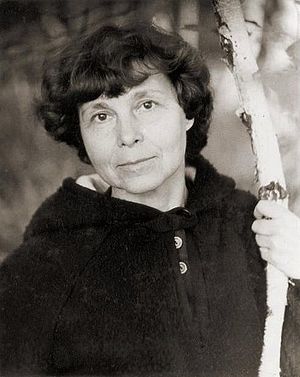
Sofija Gubajdulina
Sofija Gubajdulina i juli 1981.
Sofija Asgatovna Gubajdulina er en tatarsk/russisk komponist.